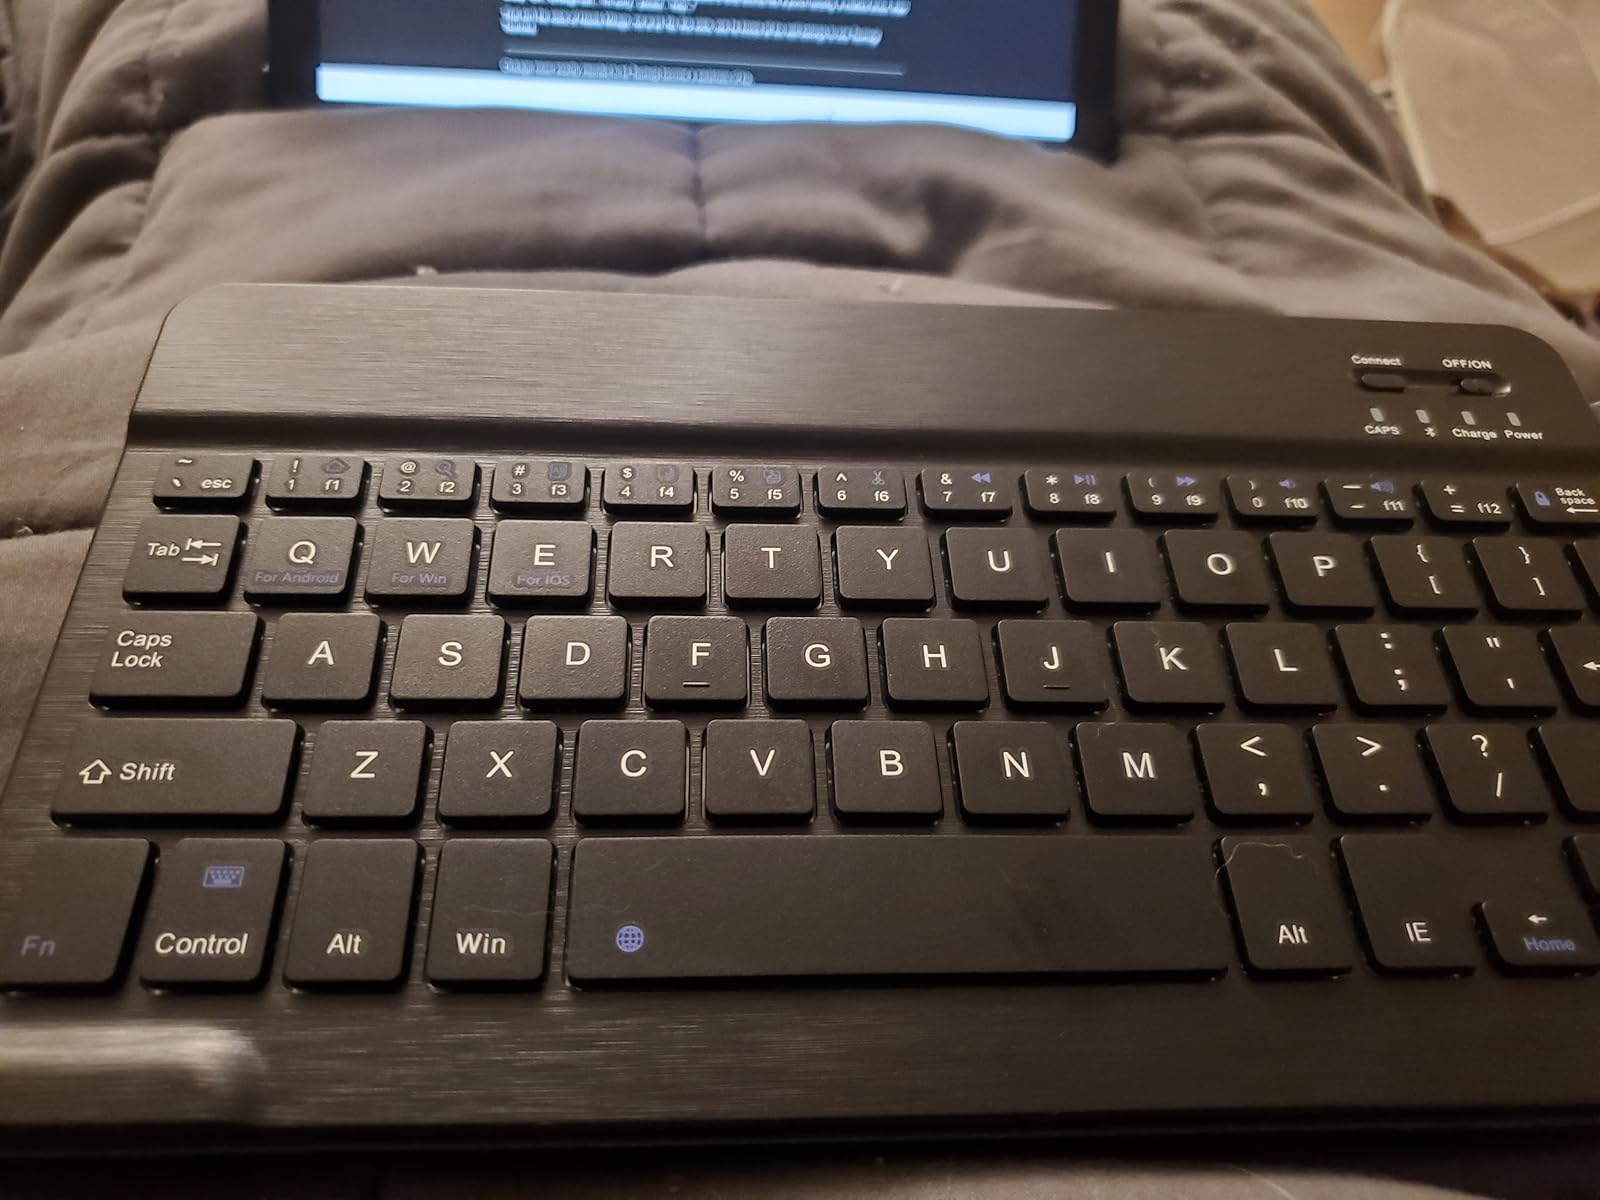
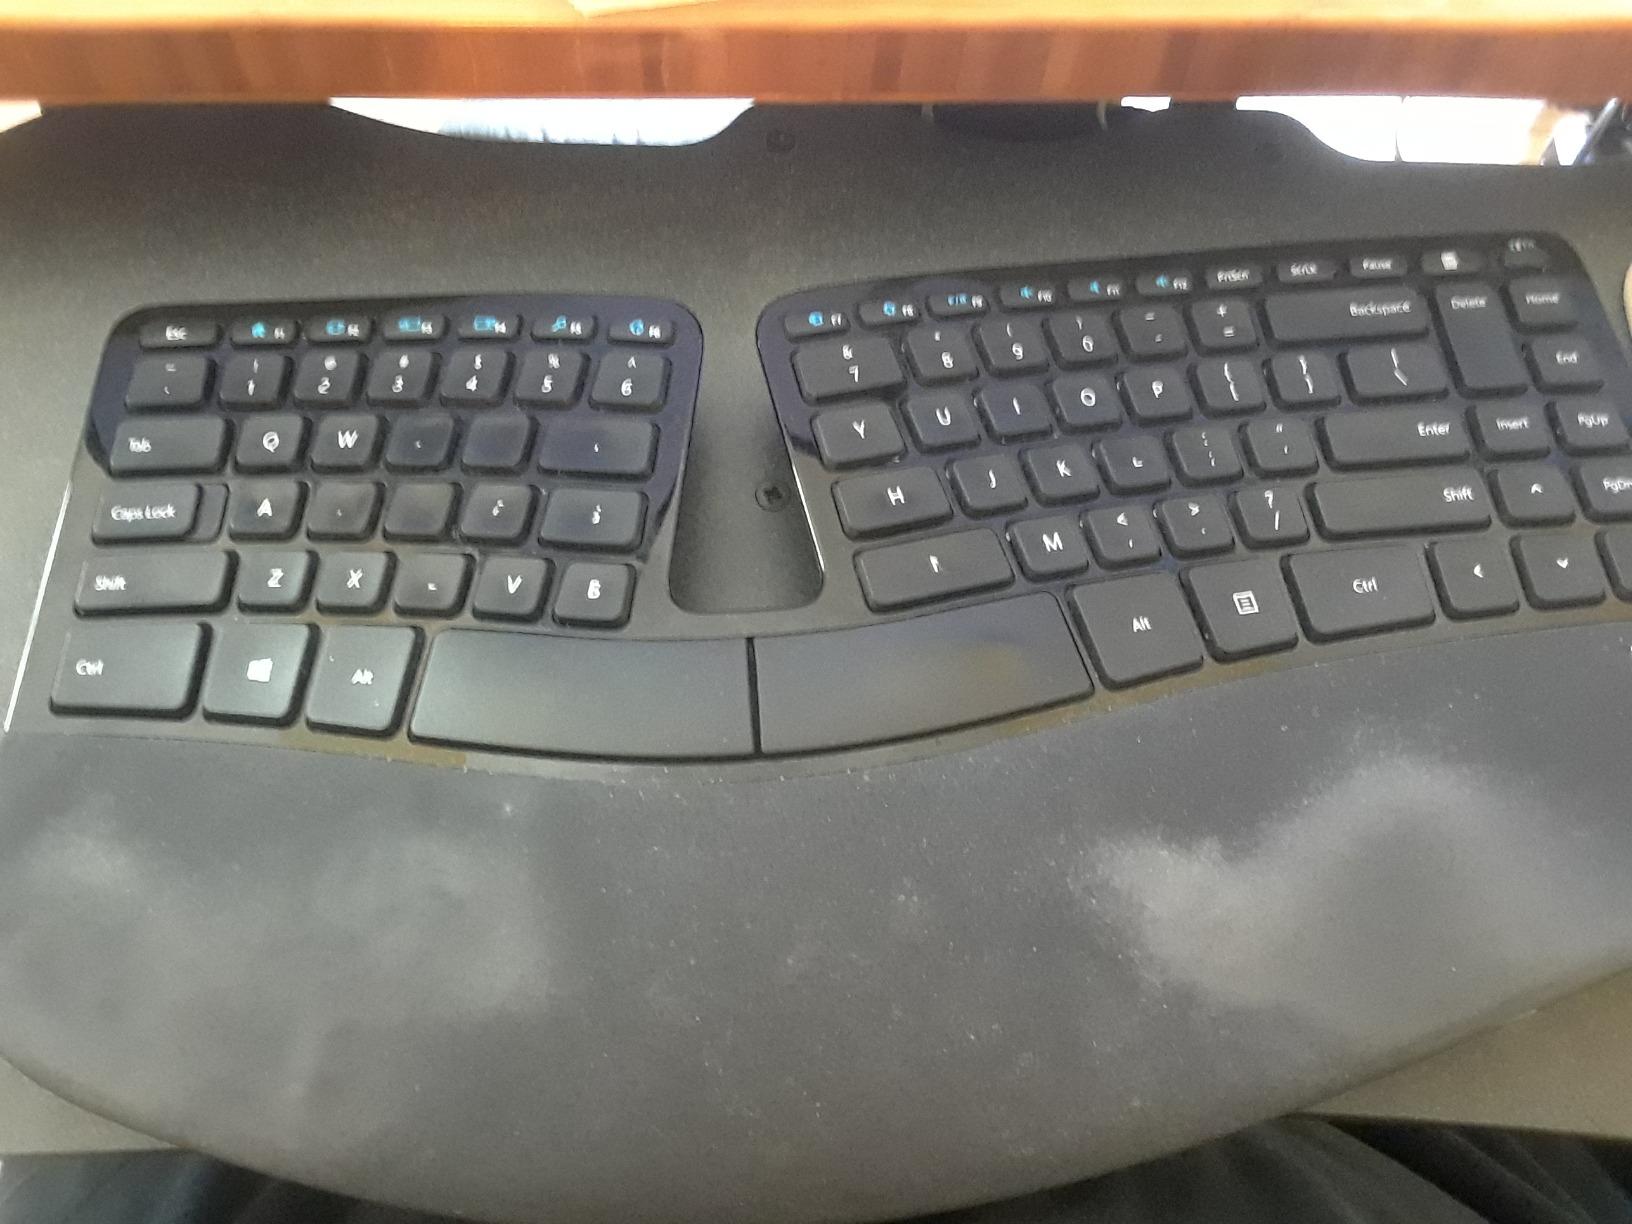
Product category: keyboard
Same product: no